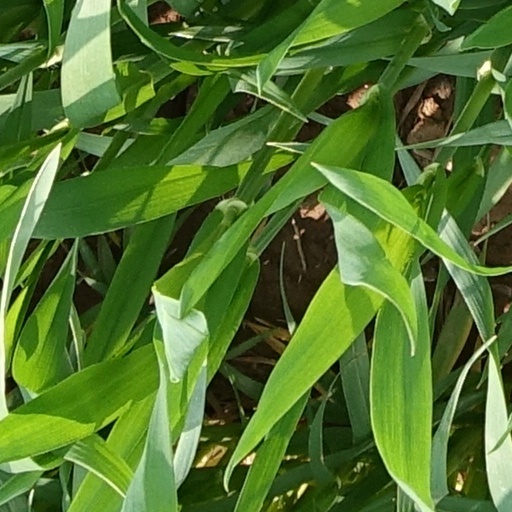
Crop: wheat